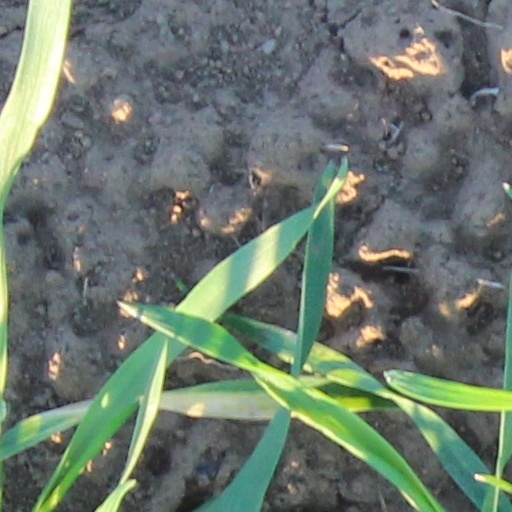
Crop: wheat